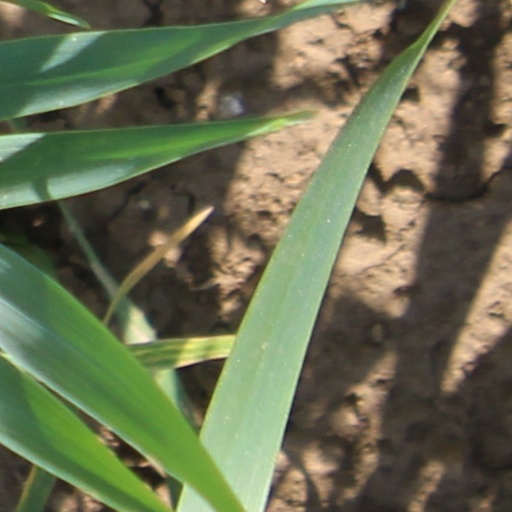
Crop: wheat